Krste Misirkov

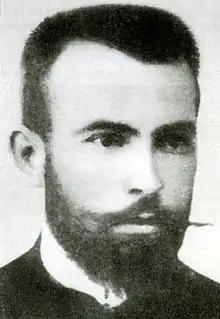
Portrait of Krste P. Misirkov

Krste Petkov Misirkov (Serbian Cyrillic: Крста Петковић Мисирков; 18 November 1874 – 26 July 1926) was a philologist, journalist, historian and ethnographer from the region of Macedonia.